Józef Wieniawski fund

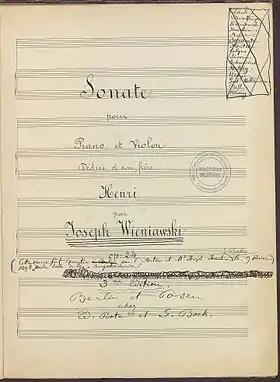
J. Wieniawski, title page of the "Sonata for piano and violin" (op. 24) dedicated to his brother Henryk ("Library of the Royal Conservatory of Brussels", B-Bc, FC-3-W-019/1)

While Henryk, violin prodigy in the footsteps of Henri Vieuxtemps, Joseph Joachim or Pablo de Sarasate, develops a brilliant career as "Konsertmeister", pedagogue and composer, his younger brother Józef, student of Pierre Zimmerman, Antoine-François Marmontel and Charles-Valentin Alkan at the Paris Conservatoire, subsequently of Franz Liszt in Weimar, becomes renowned as a brilliant pianist. Pursuing a pedagogic activity at the Russian Musical Society and at the Moscow Conservatory, he settles in Brussels where he consolidates his virtuoso reputation, especially of Chopin's work. He dies in Brussels, thirty years later, in 1912.